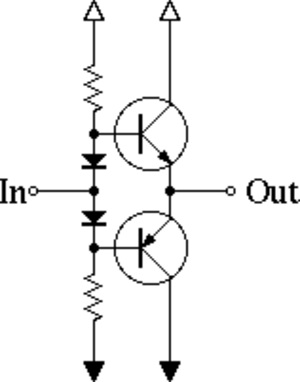
Un push–pull est un montage électronique cascode amplificateur de tension qui relie à la sortie deux composants actifs travaillant en opposition de phase, relié l'un au plus de l'alimentation, l'autre au moins.